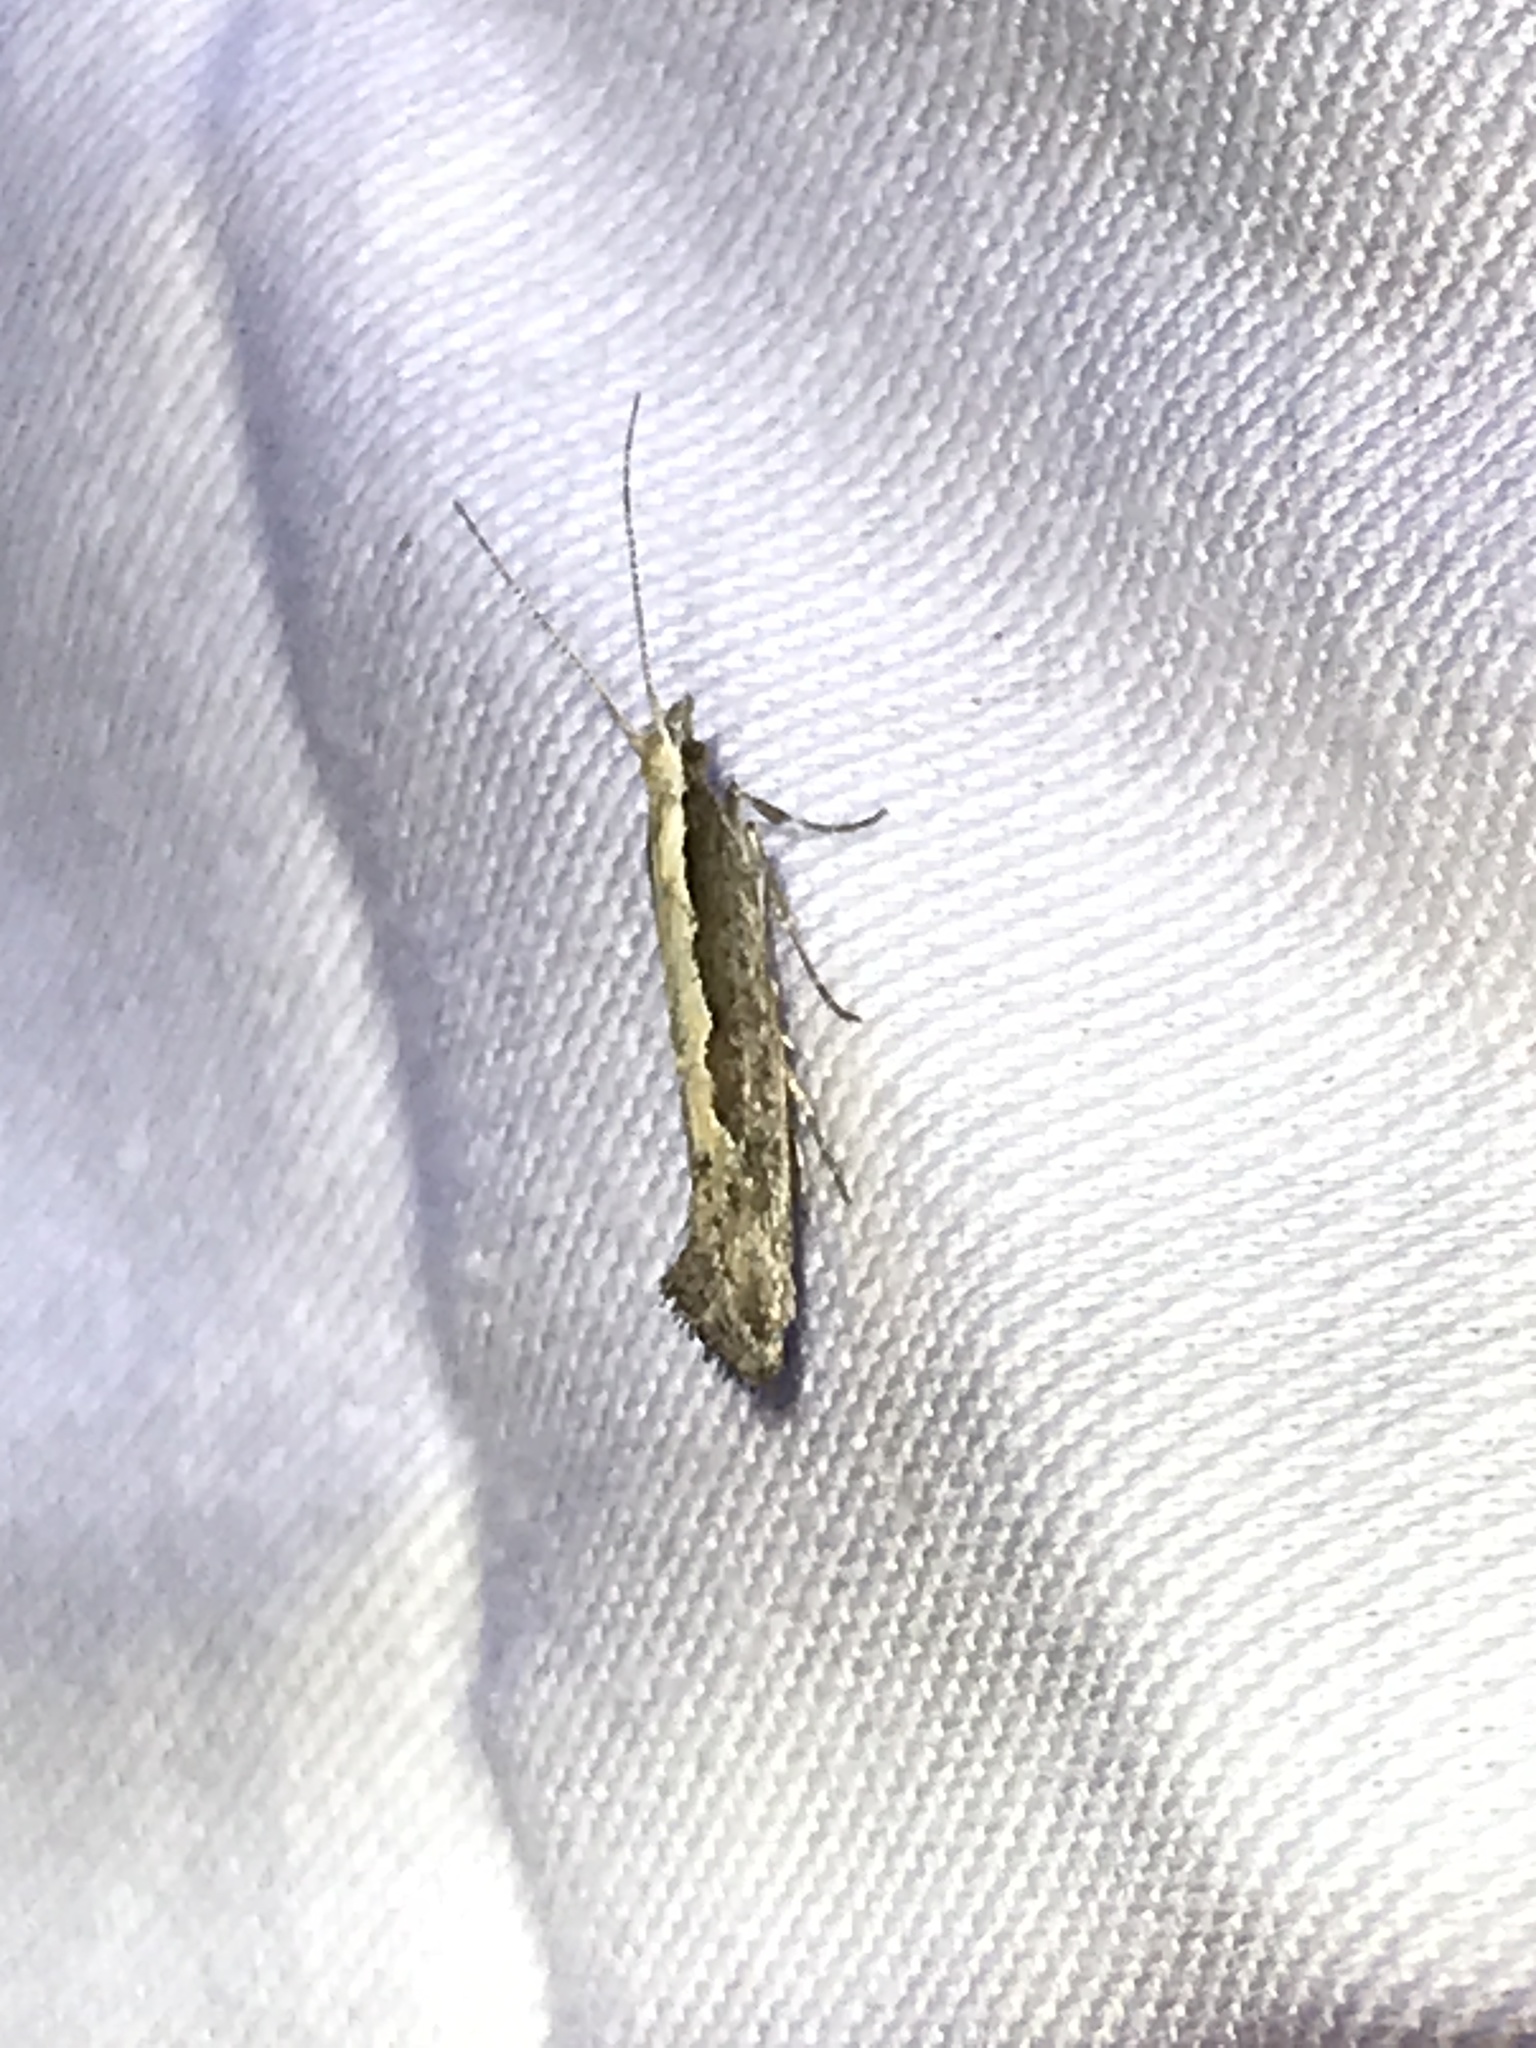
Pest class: diamondback_moth